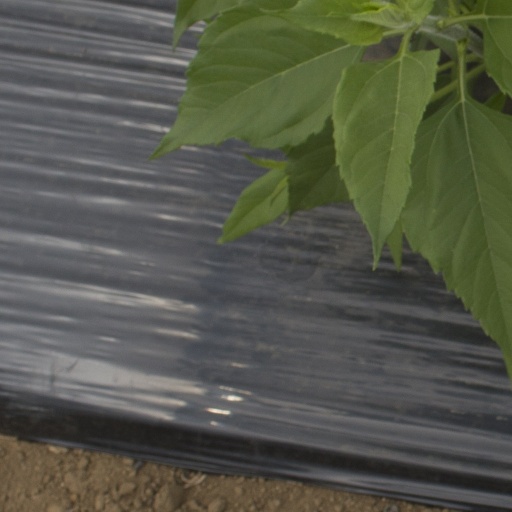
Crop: Jerusalem artichoke